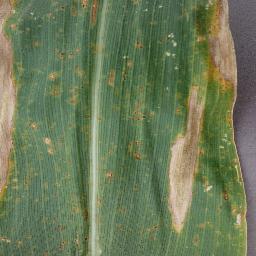
Label: Corn_(Maize)___Northern_Leaf_Blight